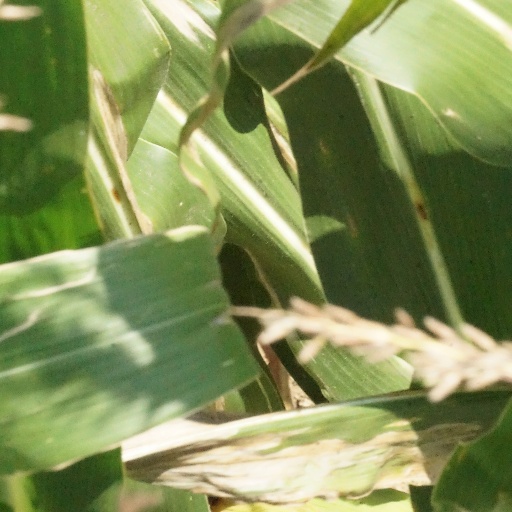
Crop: maize; corn